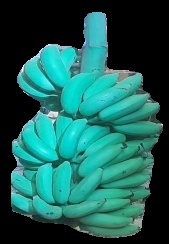
Variety: elakki-bale
Grade: grade2